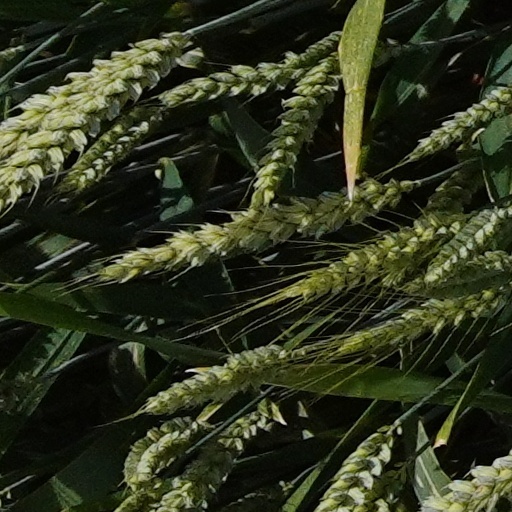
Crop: wheat